Third Avenue Railway

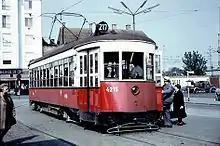
An ex-Third Avenue car in service in Vienna, Austria, in 1955

After the system's abandonment, 42 cars of the largest and newest type, built by TARS itself in 1938–1939 (on Brill trucks), were sold to the operator of the Vienna, Austria, streetcar system, Wiener Stadtwerke Verkehrsbetriebe (now Wiener Linien), for operation there. They were renumbered, designated Vienna type "Z" and fitted with pantographs in place of their trolley poles. They did not use conduit current collection in Vienna. They entered service there in 1949–1950, exclusively on the 17/217/317 single track suburban service to Gross-Enzersdorf. They were too wide to run on double track city lines. They were retired in 1969 when track brakes became mandatory.